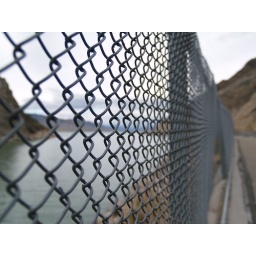
A chain link fence by a mountain lake in western Wyoming.